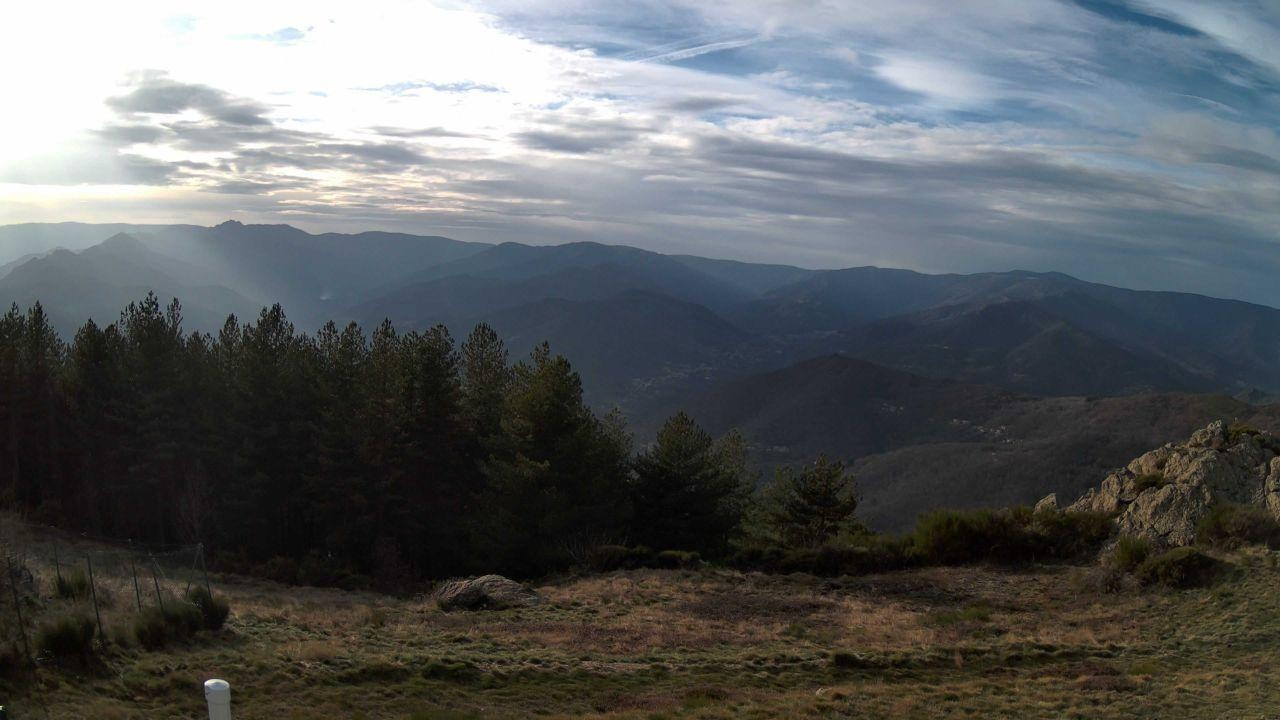
Fire: no
Smoke: yes